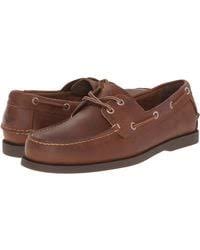
Label: Boat